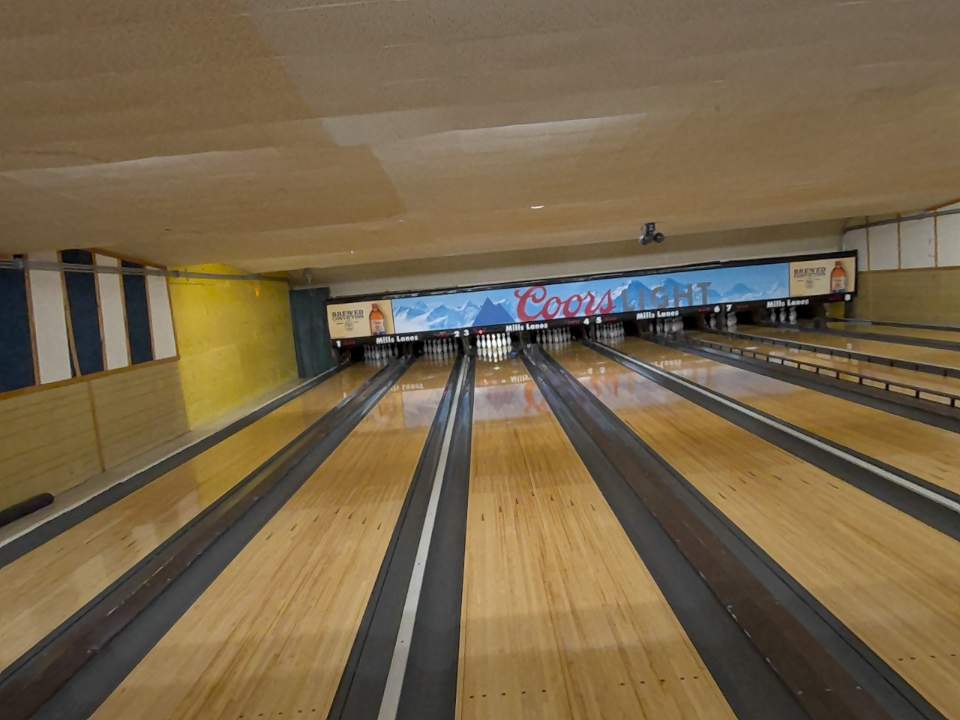
Object: bowling_ball